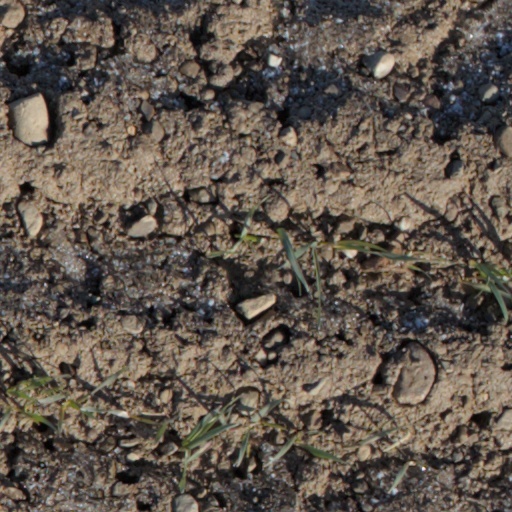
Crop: wheat